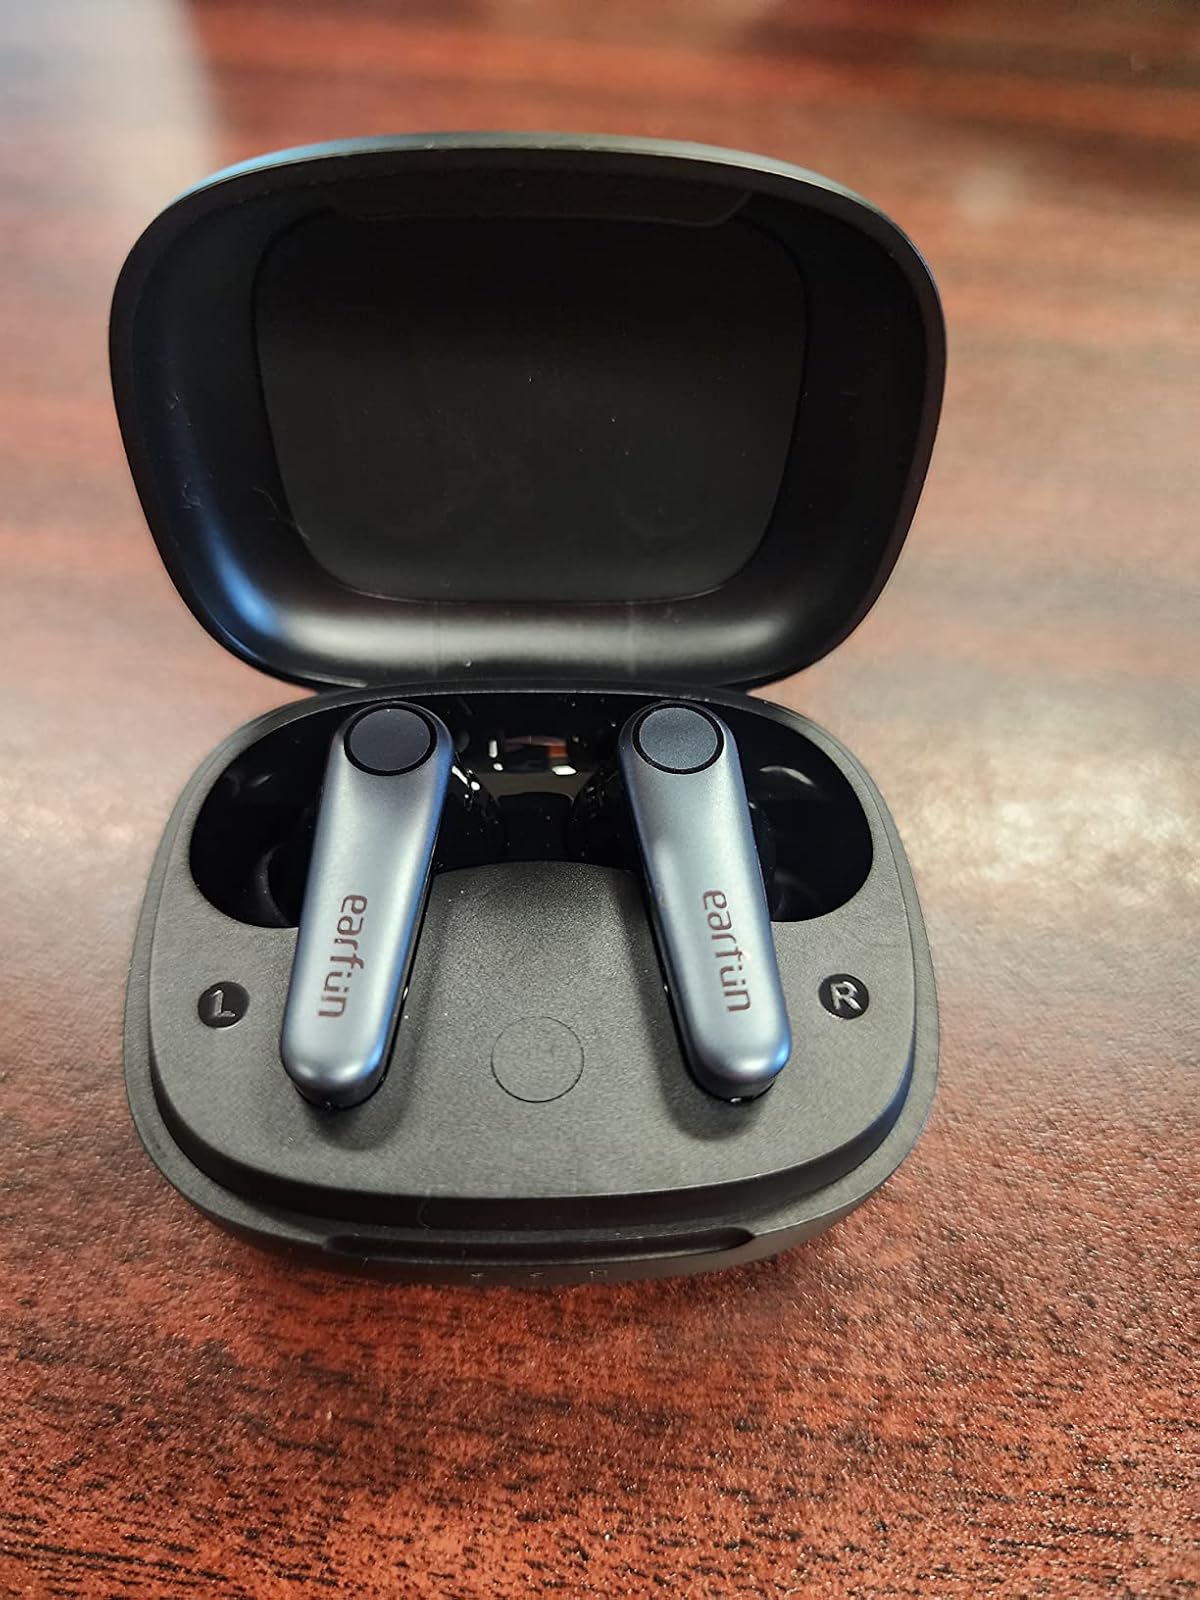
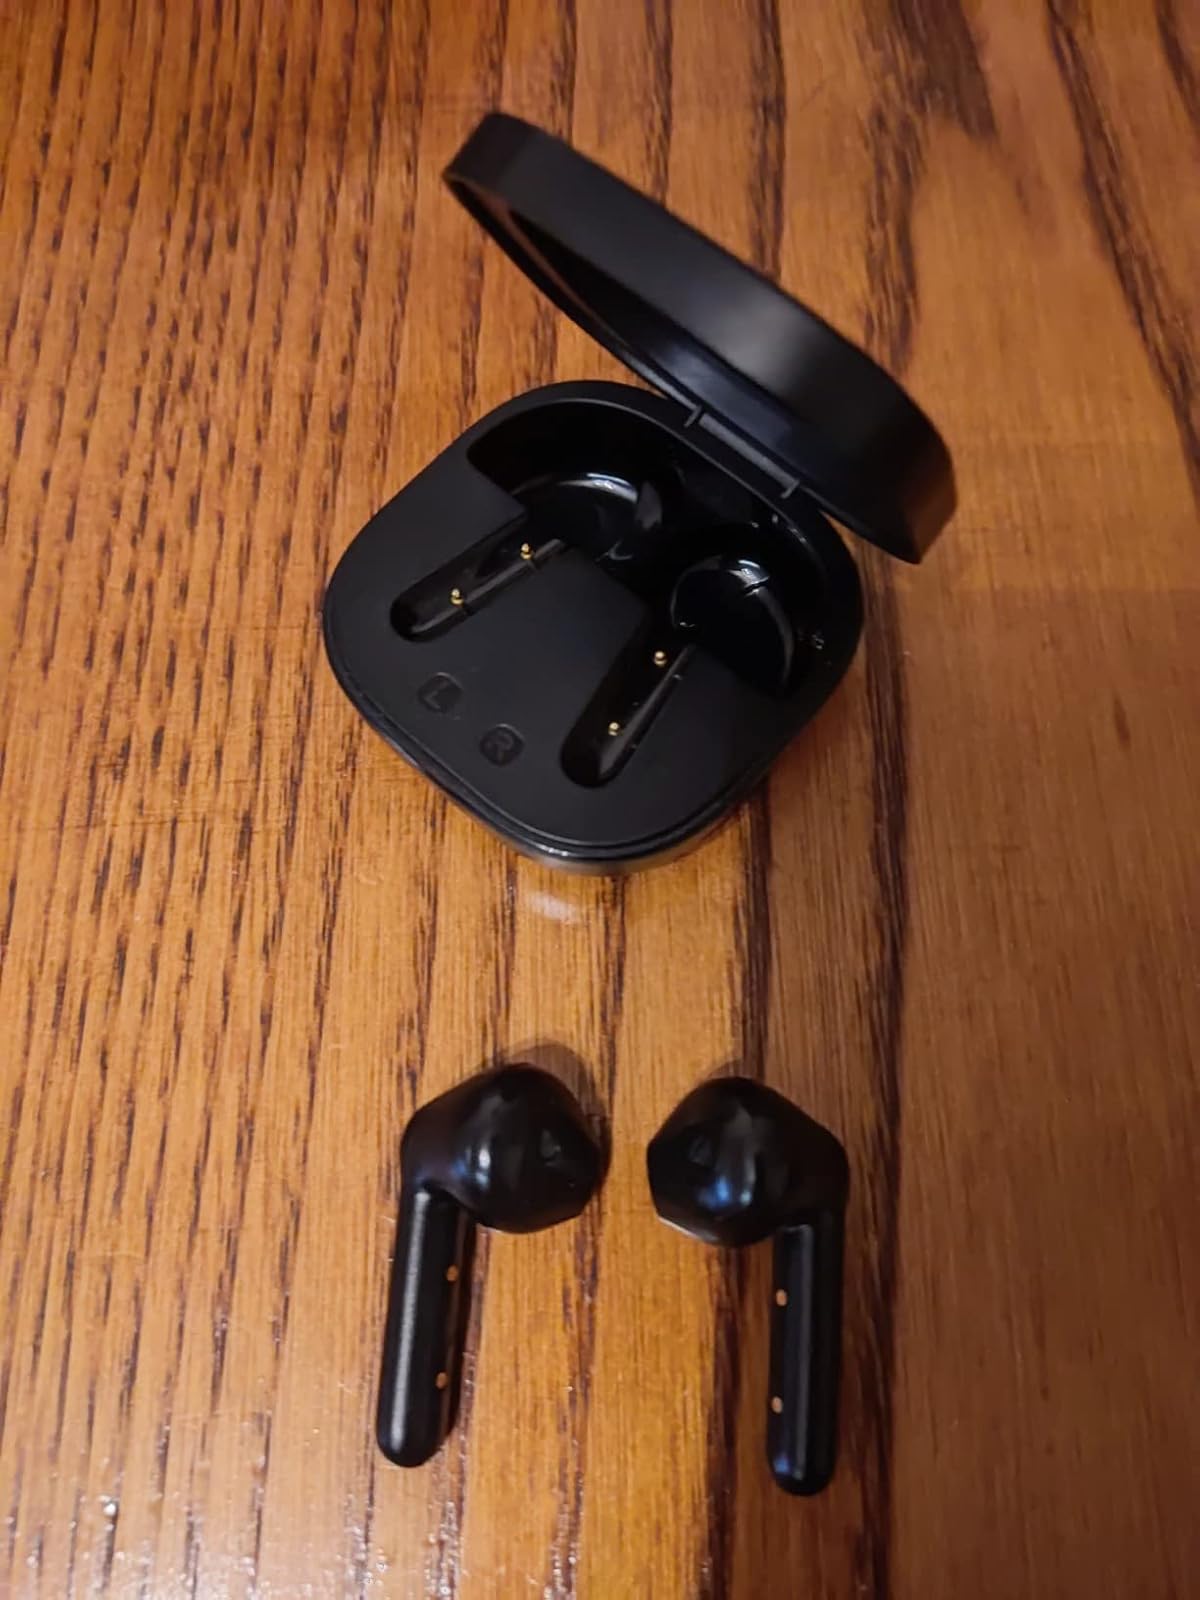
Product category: earbuds
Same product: no